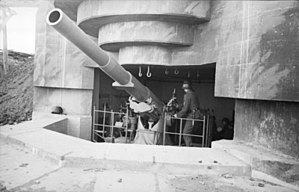
Den tyske situation i Normandiet i 1944 / Udbygning af Atlantvolden og andre tyske forsvarstiltag
Atlantvolden - kanonøvelse (foråret 1944)
Den tyske situation i Normandiet i 1944 var påvirket af mange faktorer og præget af de forskellige beslutningstageres erfaringer fra krigen samt af Operation Fortitude – de allieredes sløringsoperation, som skulle aflede opmærksomheden fra Operation Overlord.